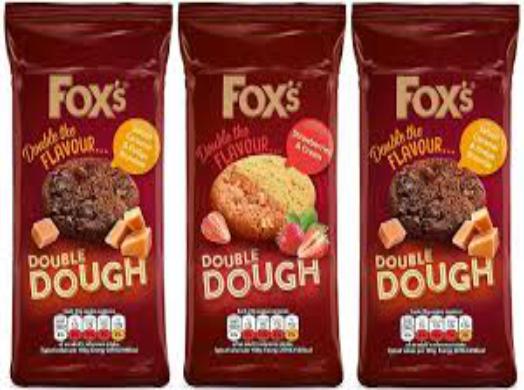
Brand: Fox's Biscuits
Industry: Food